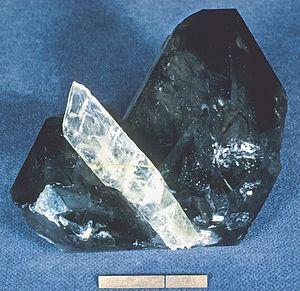
L'amblygonite est une espèce minérale formée de phosphate basique de lithium, sodium et aluminium de formule AlPO₄. Comme beaucoup de phosphates, cette espèce peut produire des cristaux de très grande taille jusqu’à 1,5 m.